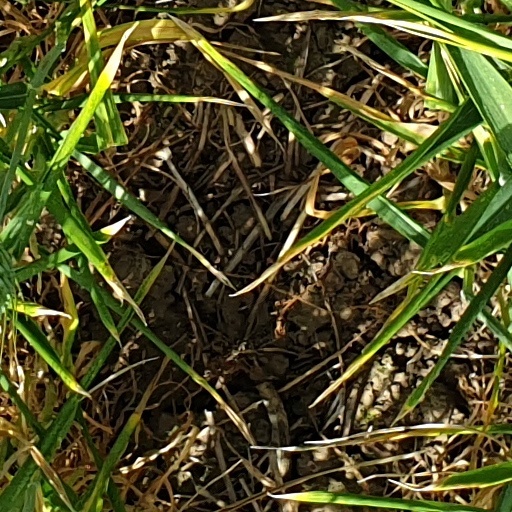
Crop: wheat